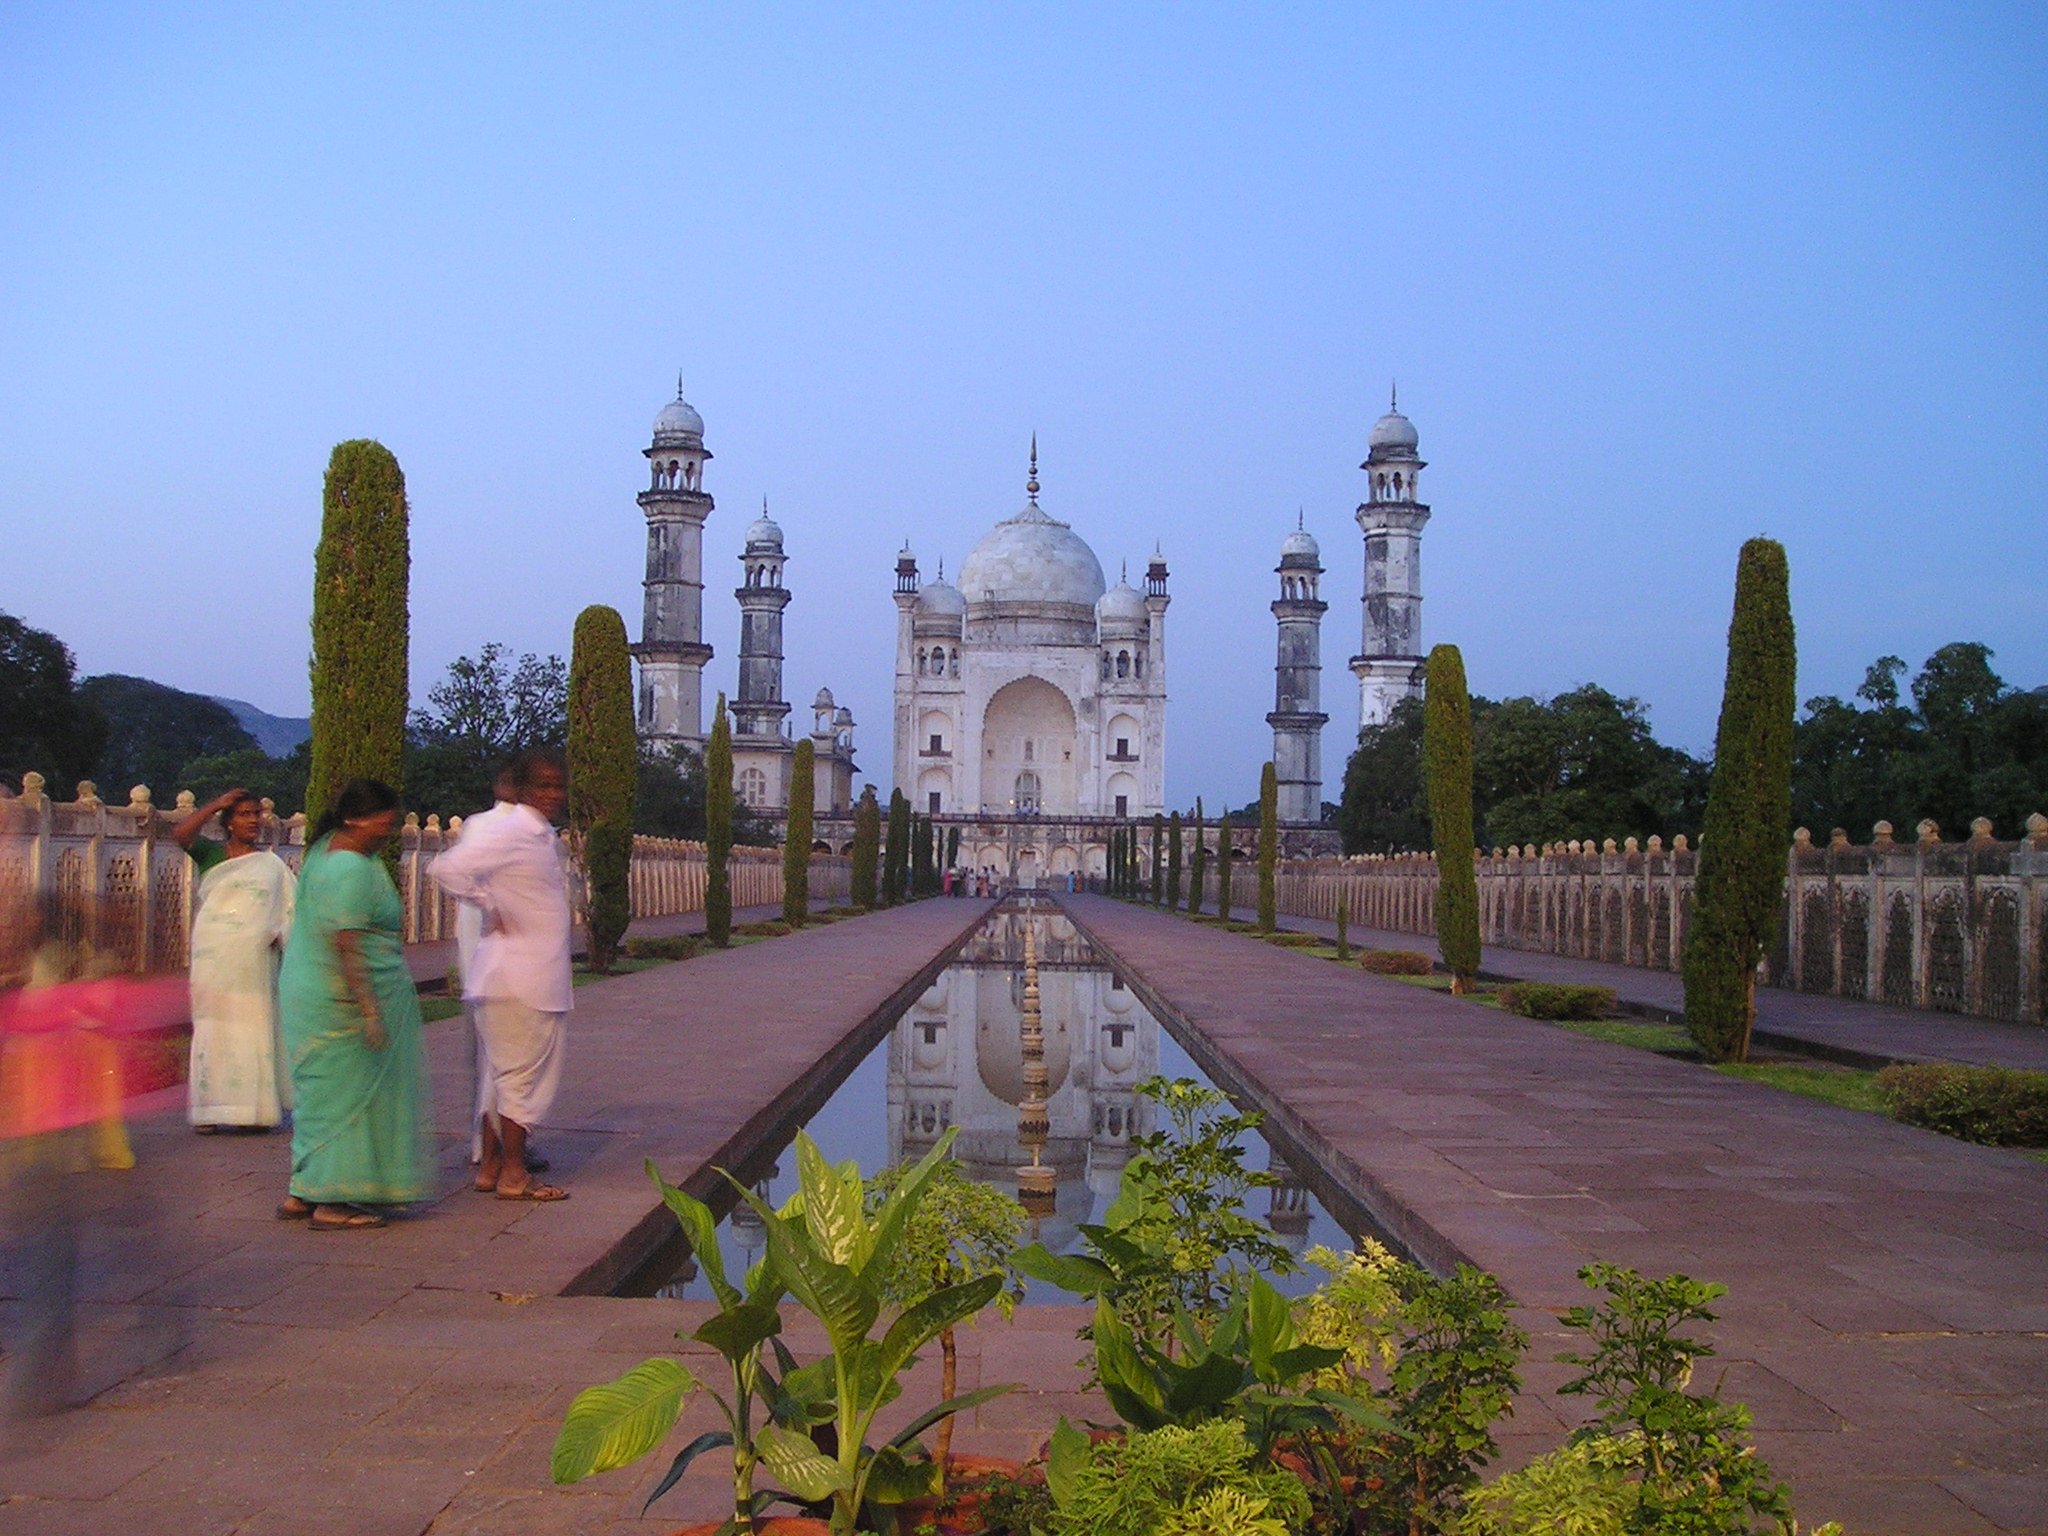
palace, monument, vacation, small, landmark, tourism, place of worship, temple, mosque, india, taj, mahal, tours, aurangabad